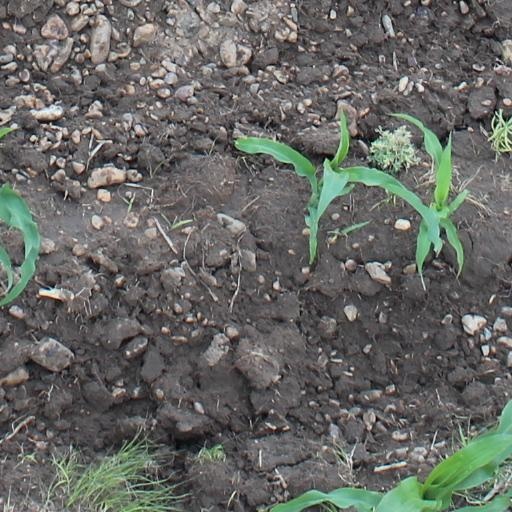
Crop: maize; corn